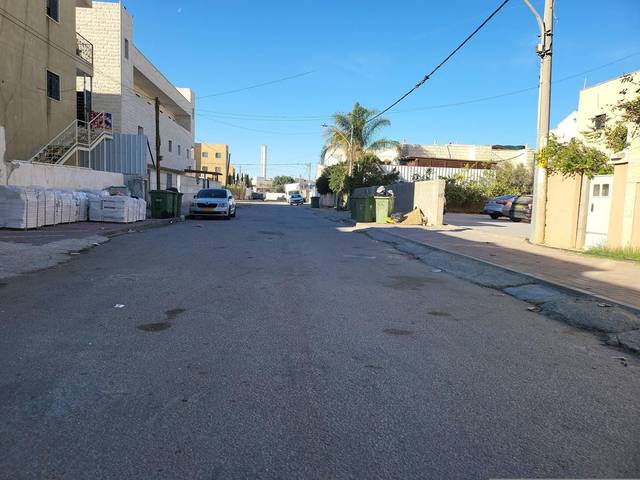
Region: Israel
Coordinates: 31.397, 34.772